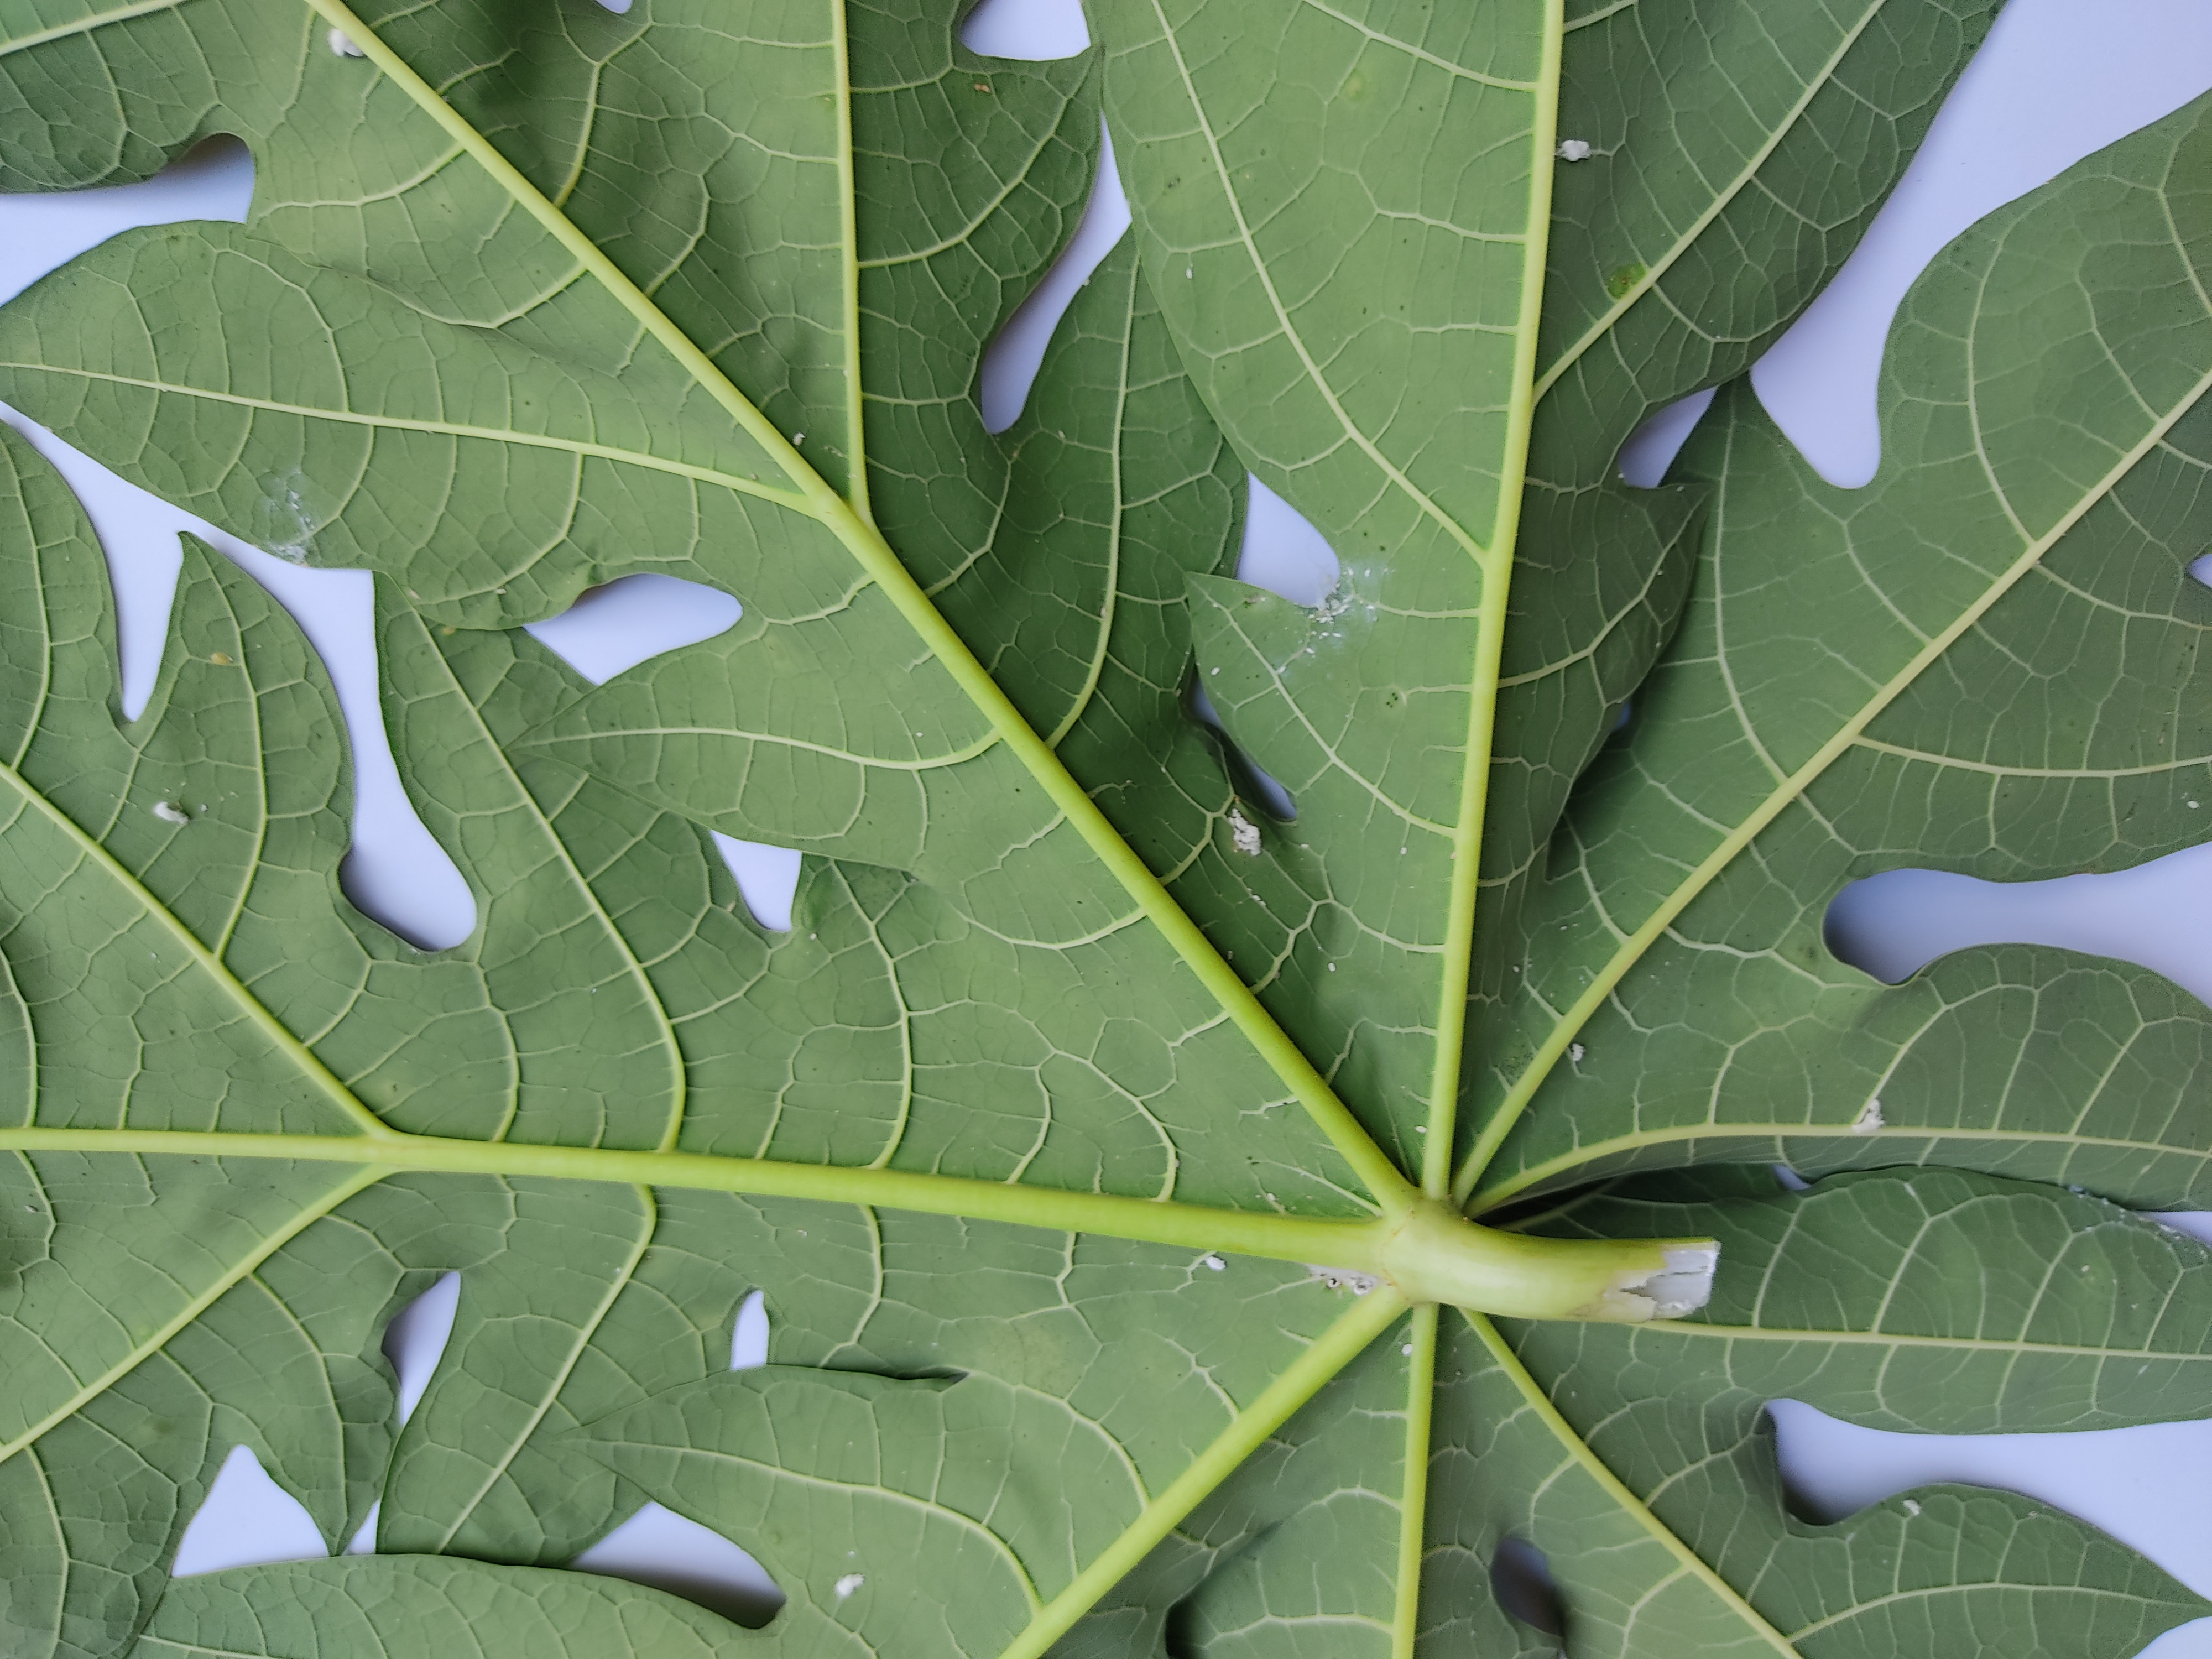
Label: Mealybug